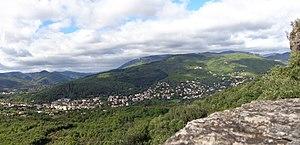
Lamalou-les-Bains (Hérault) - panorama sur Lamalou, le Poujol, Combes pris depuis la Chapelle ND de Capimont. On aperçoit Saint-Vital, le Fraisse, Villecelle. À l'arrière-plan, les monts de l'Espinouse.